Wellington Street (Ottawa)

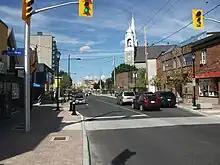
Wellington Street West in Hintonburg

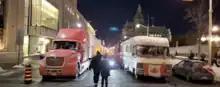
Protesters blocking the road in 2022, as part of the Canada convoy protest.

Wellington Street is a major street in Ottawa, Canada. It is notable for being the main street of the Parliamentary Precinct of the Parliament of Canada. It is one of the first two streets laid out in Bytown in 1826 (the other being the eastern leg of Wellington, Rideau Street). The street runs from Vimy Place, just west of Booth Street, to the Rideau Canal where it connects with Rideau Street and delimits the northern border of the downtown core. It is named after the Duke of Wellington, in recognition of his role in the creation of the Rideau Canal, and therefore of Ottawa (see History of Ottawa).